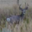
Label: deer